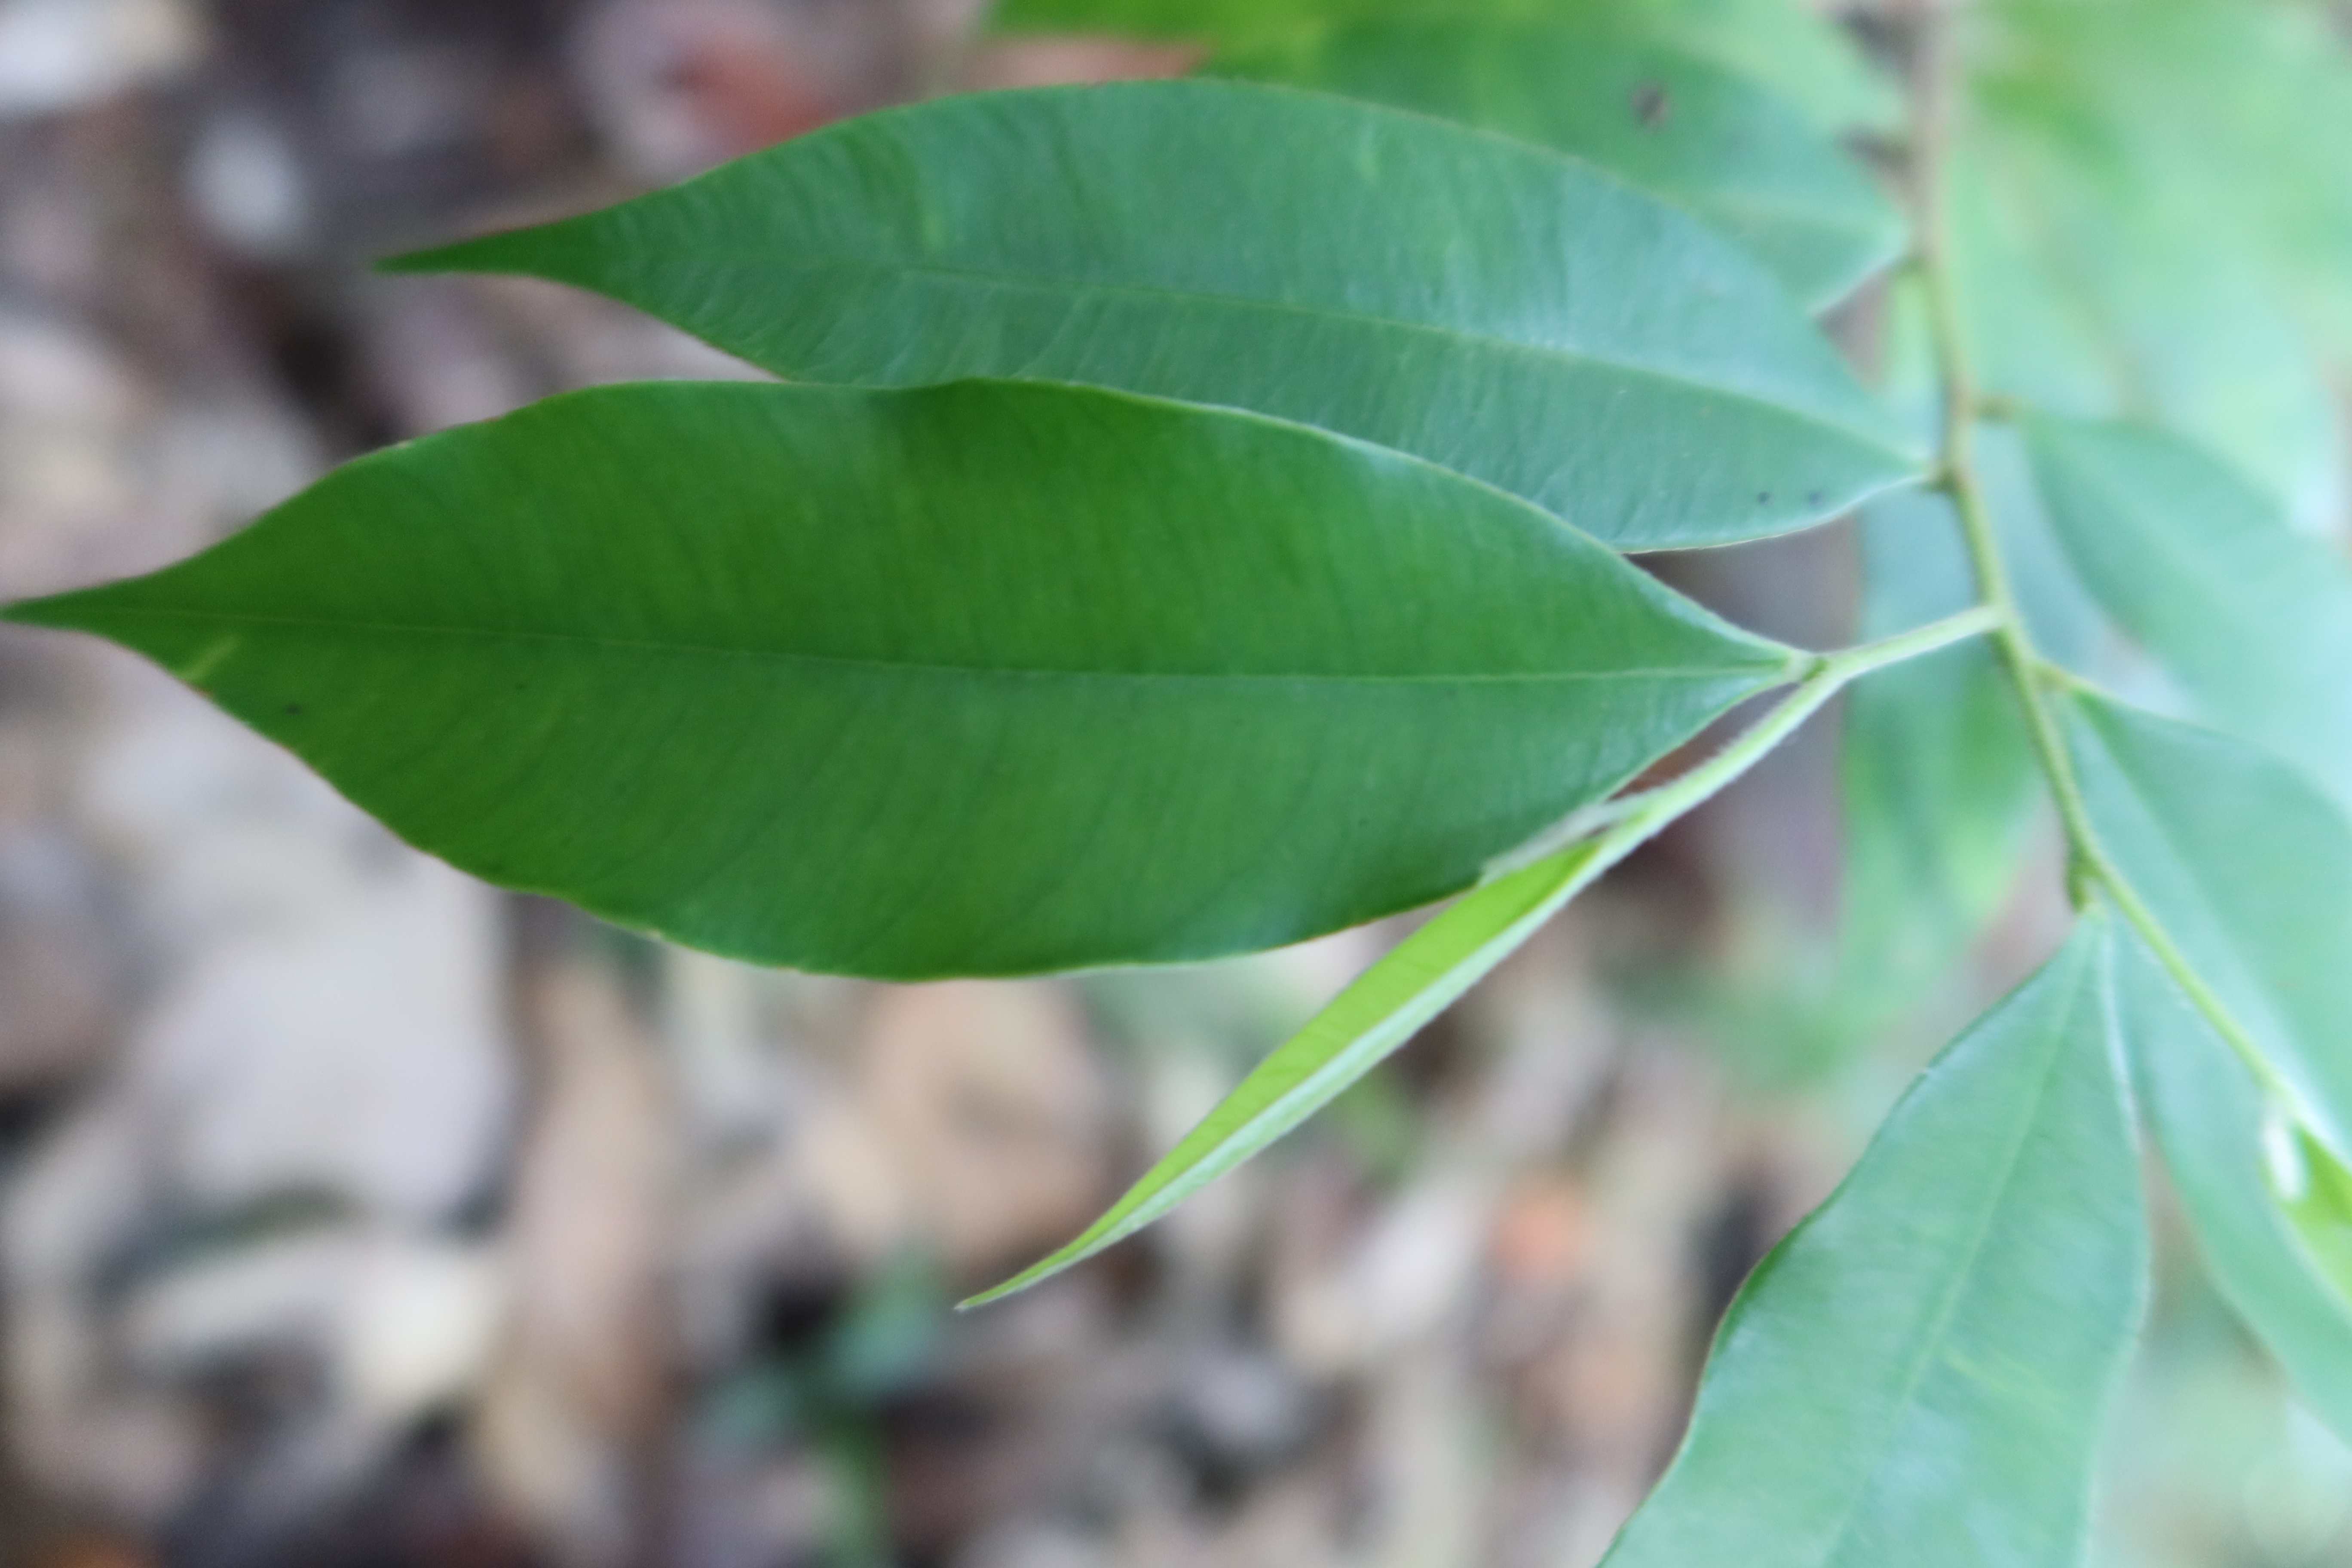
Label: Healthy